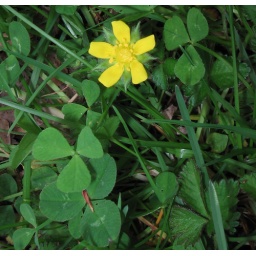
yellow flower in weeds